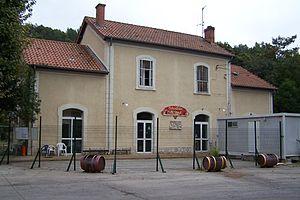
Gare de Bize en 2013, vue depuis le parvis